Hanover Hall

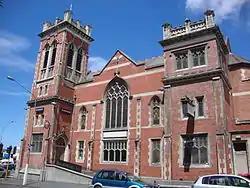
The former Hanover Street Baptist Church in central Dunedin

Hanover Hall is a community arts centre and event venue in central in Dunedin, New Zealand, opened in 2018 as home to the Dunedin Symphony Orchestra. The building was built in 1912 as the Hanover Street Baptist Church, located in Hanover Street northeast of the city centre, close to the Otago Medical School.